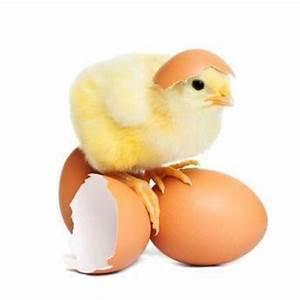
chicken